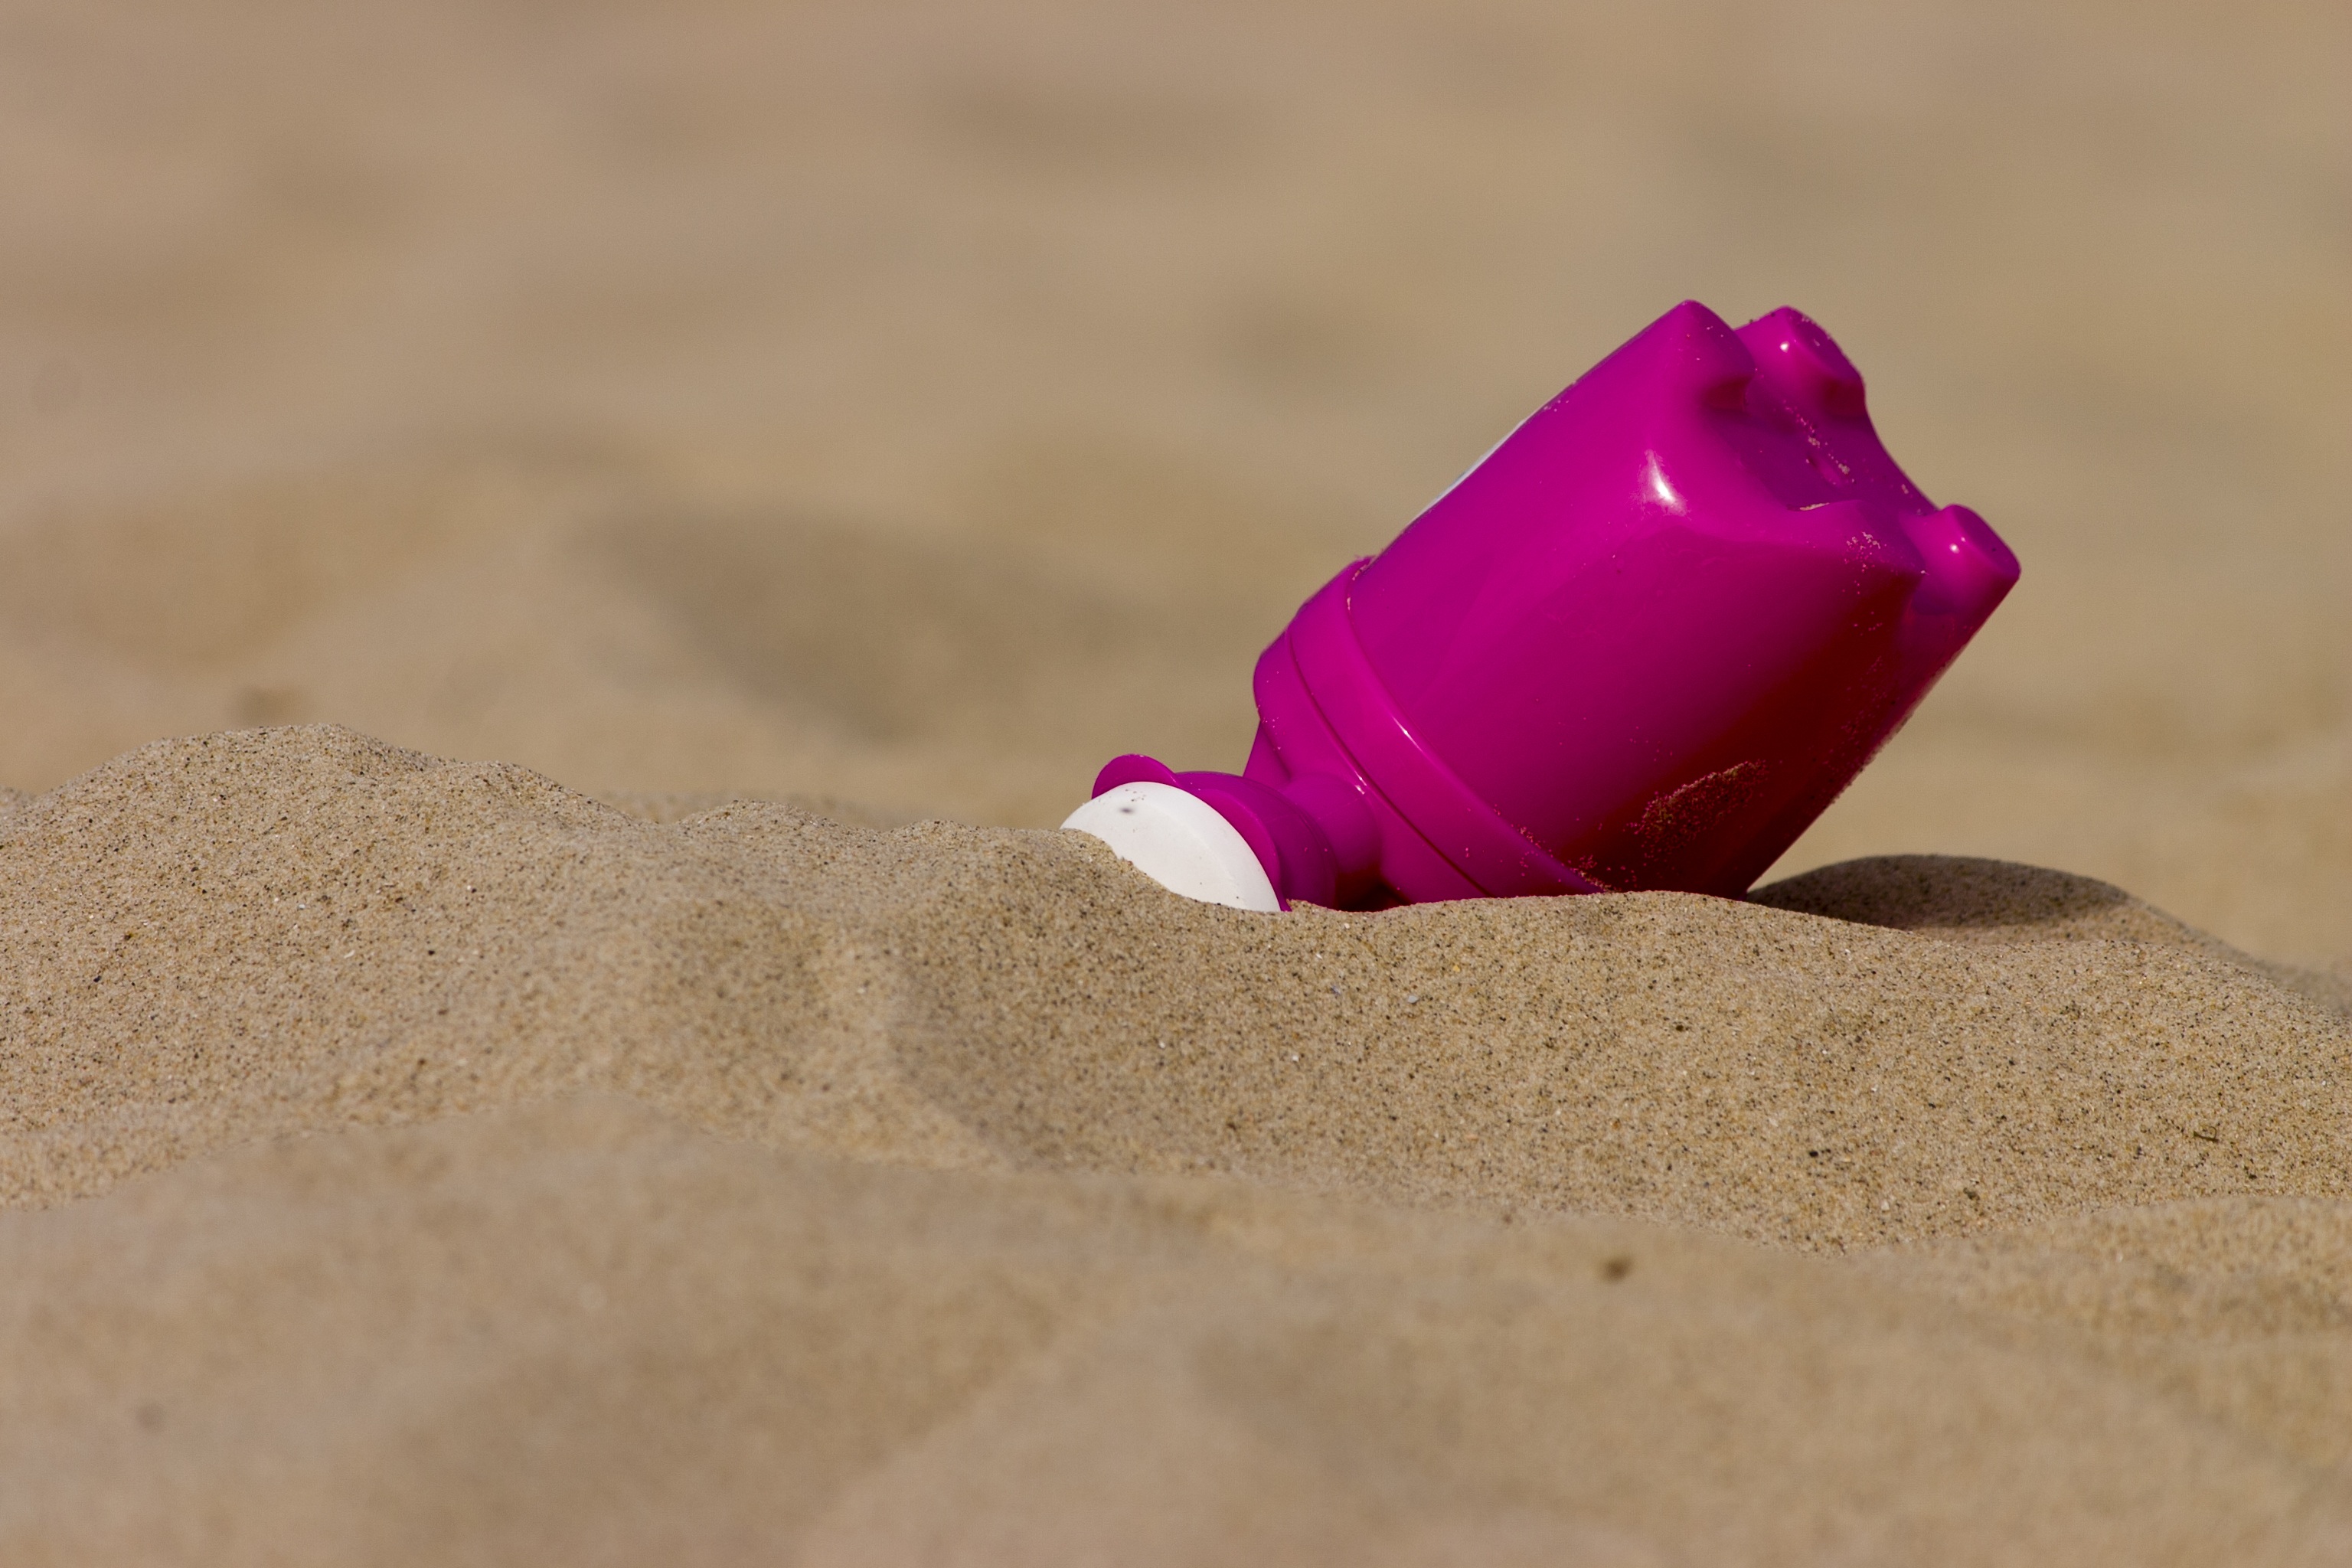
hand, beach, sand, plastic, flower, purple, petal, summer, pink, material, close up, toys, children toys, macro photography, watering can